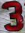
Number: 3